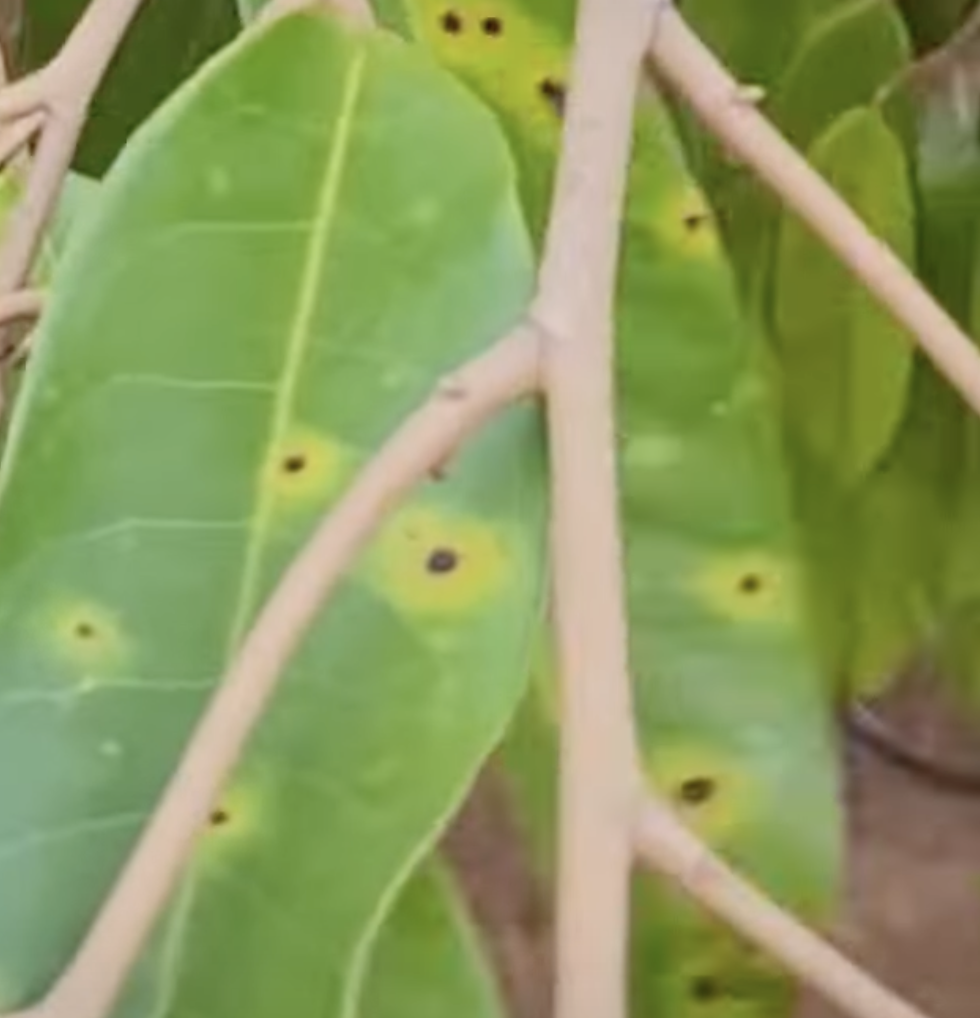
Label: canker_disease